Karamoja Regional Museum

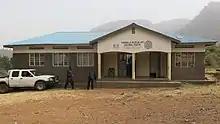
Karamoja Regional Museum building

Karamoja Regional Museum is a public museum in Moroto Town run under the Department of Museums and Monuments in the Ministry of Tourism, Wildlife and Antiquities of Uganda. It also serves as a cultural center where cultural heritage in form of objects is showcased for people to access and appreciate the cultural heritage of the Karamoja sub-region.